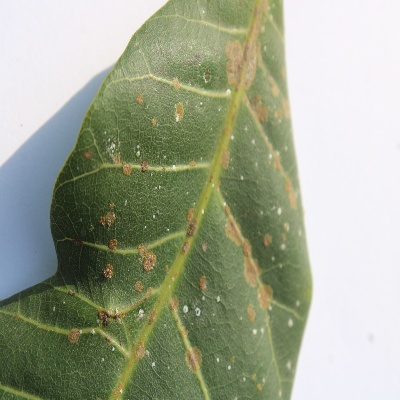
Crop: Cashew
Condition: red rust